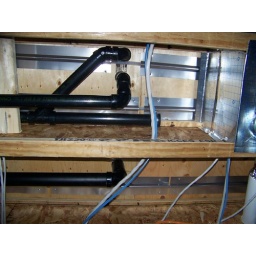
I wee tight under the first floor bathroom area